Shere Hite

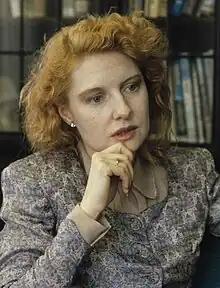
Hite in 1981

Shere Hite (November 2, 1942 – September 9, 2020) was an American-born German sex educator and feminist. Her sexological work focused primarily on female sexuality. Hite built upon biological studies of sex by Masters and Johnson and by Alfred Kinsey and was the author of "The Hite Report: A Nationwide Study on Female Sexuality". She also referenced theoretical, political and psychological works associated with the feminist movement of the 1970s, such as Anne Koedt's essay "The Myth of the Vaginal Orgasm". She renounced her United States citizenship in 1995 to become German.